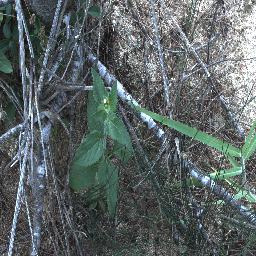
Label: siam_weed